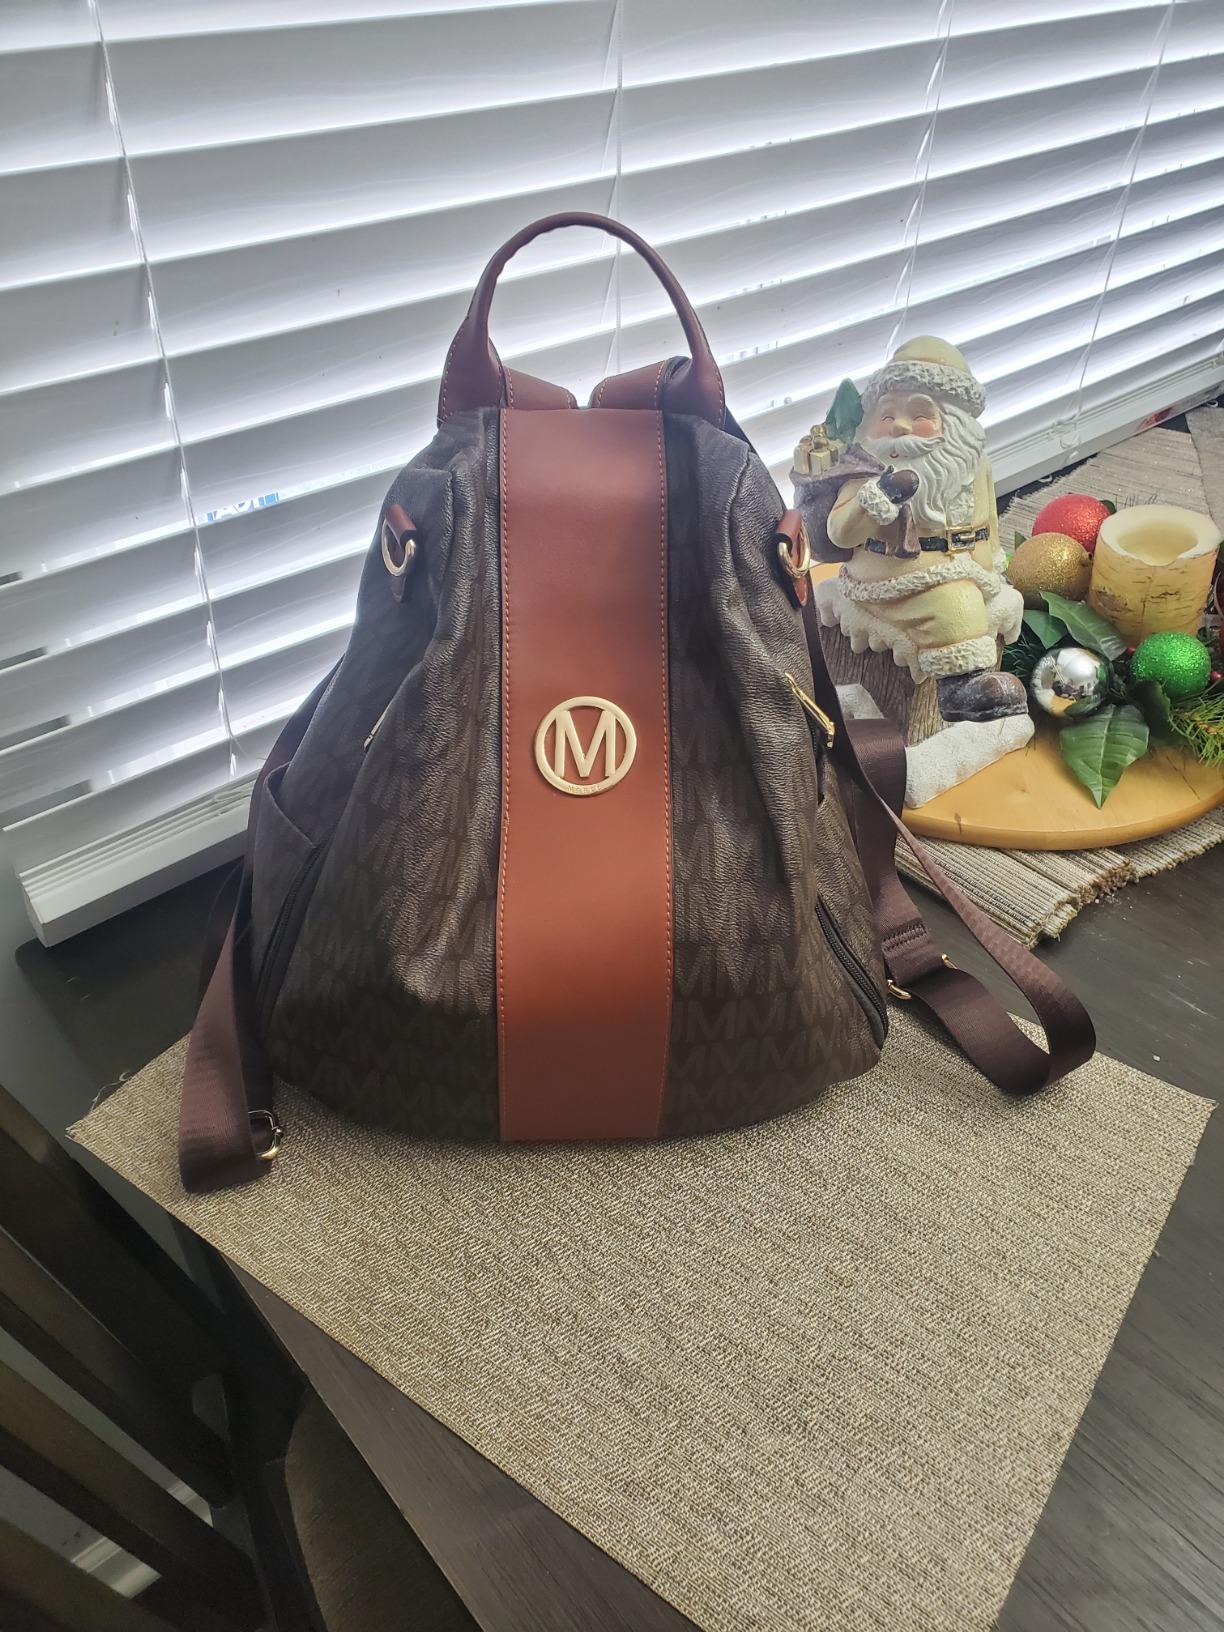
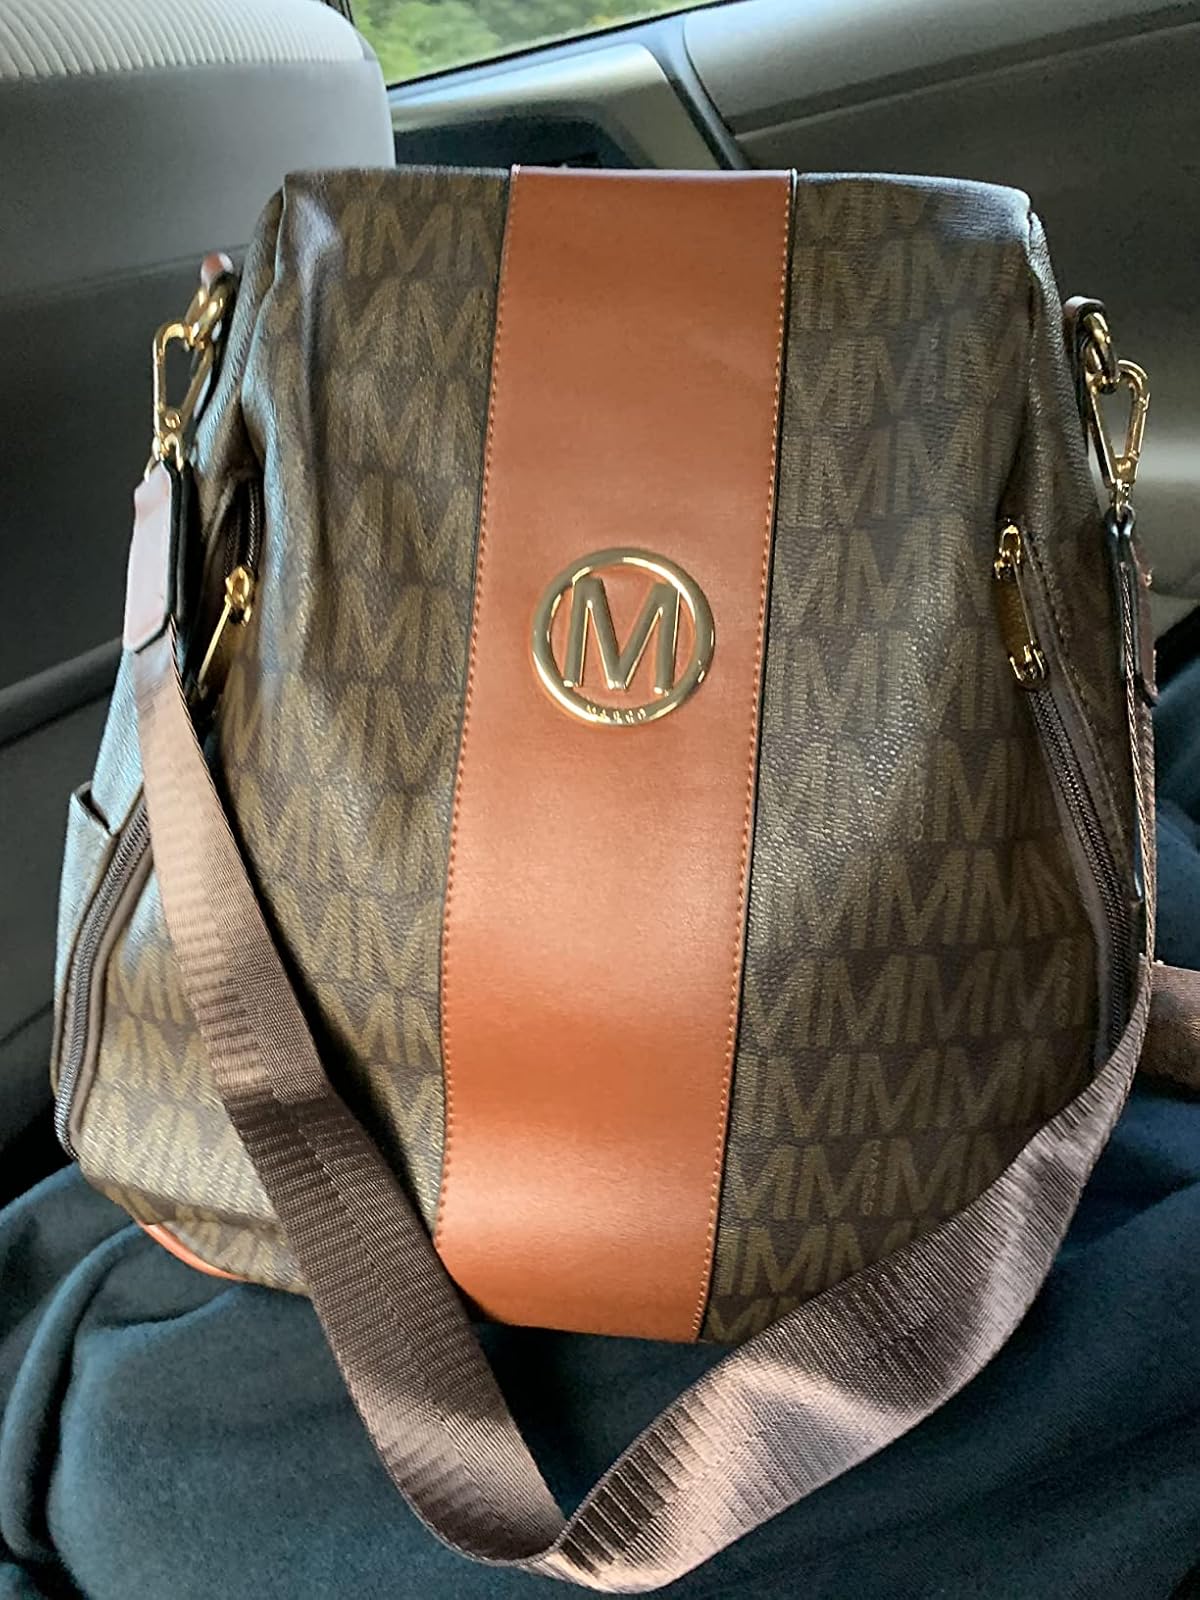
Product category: accessories_handbag
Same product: yes